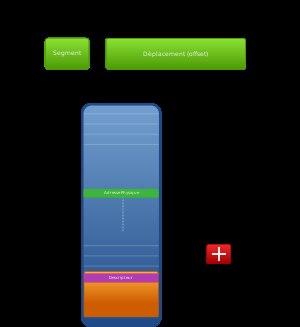
La Table globale de descripteurs est une structure de données utilisée par les processeurs de la famille x86 pour référencer les descripteurs de segment les plus utilisés par les processus.